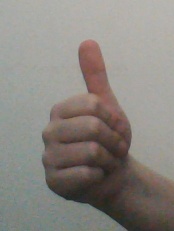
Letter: aleff